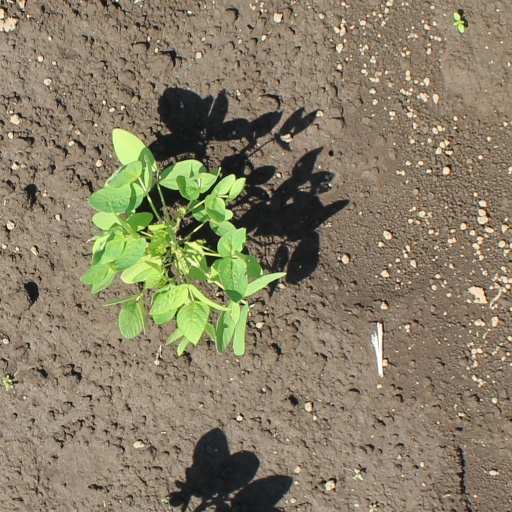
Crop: soybean